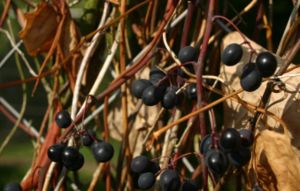
Amerikansk vin
Amerikansk vin (Vitis labrusca)
Amerikansk Vin (Vitis labrusca): Druer